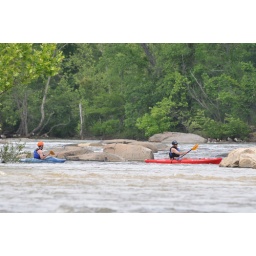
kayakers working thru the rocks above the nickel bridge on the james river